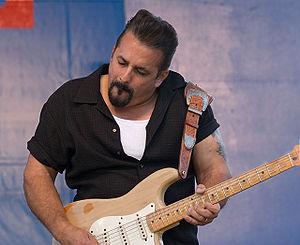
David Ramos dit Kid Ramos, né le 13 janvier 1959 à Fullerton en Californie, est un guitariste de blues rock américain ou West Coast blues. Il a notamment collaboré avec le groupe Fabulous Thunderbirds depuis 1995.